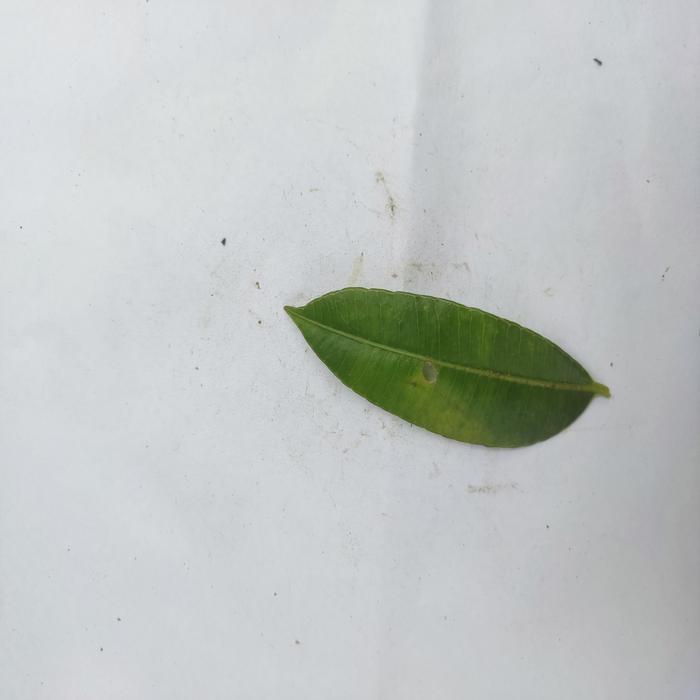
Crop: Hog Plum
Leaf condition: Anthracnose